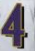
Number: 4